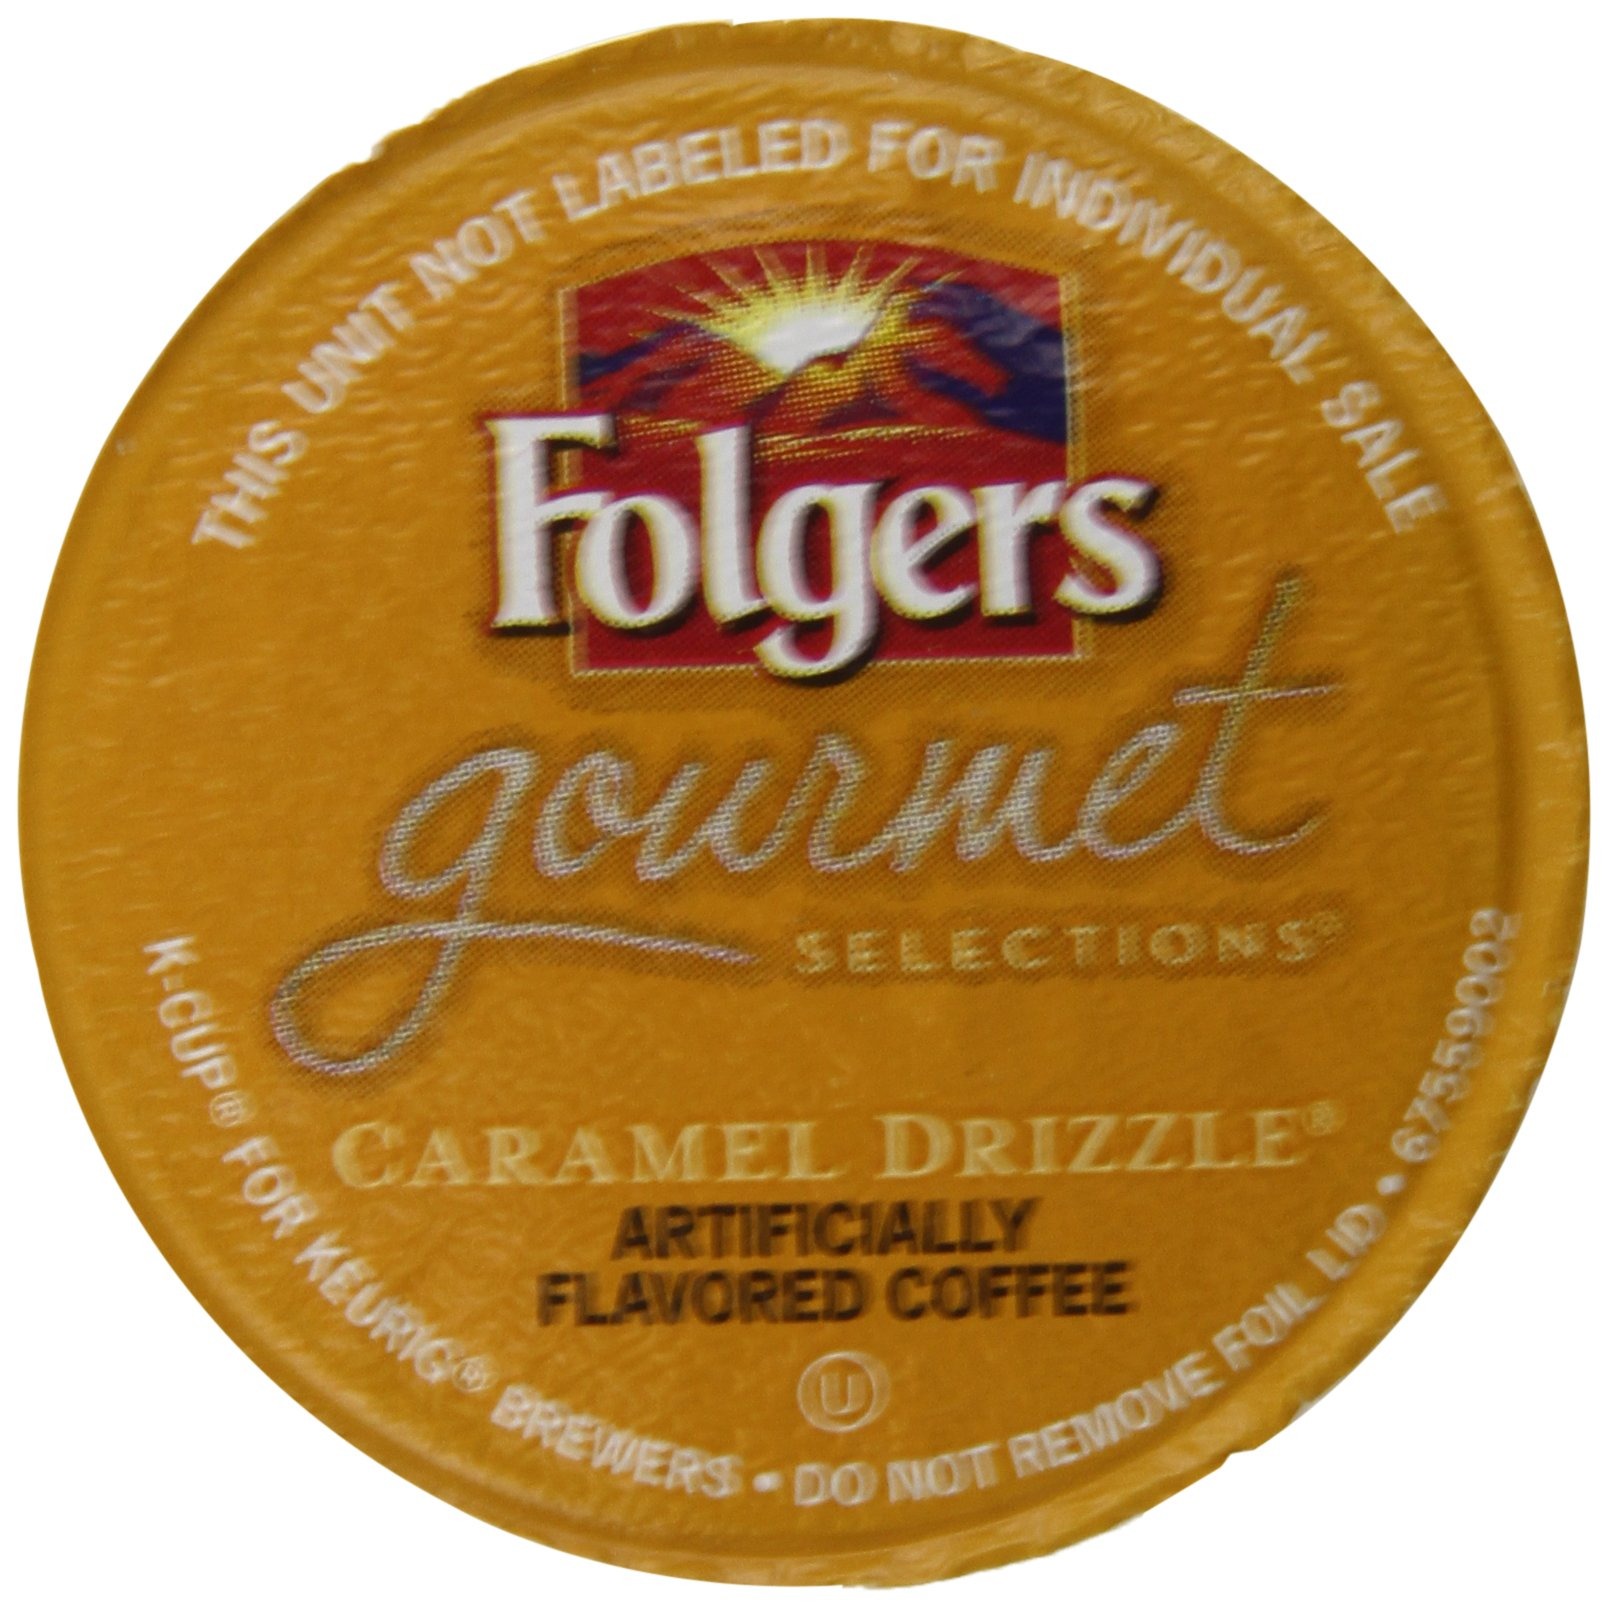
Item Name: Folgers Gourmet Selections Caramel Drizzle K-Cups (48 count)
Bullet Point 1: Rich, creamy, buttery
Bullet Point 2: This caramel coffee has everything you could want
Bullet Point 3: Introduce your taste buds to Caramel Drizzle Coffee, and enjoy a hint of soft, smooth caramel flavor with a warm finish.
Bullet Point 4: 2 boxes of 24 K-Cups.
Product Description: Folgers Gourmet Selections offers everyday gourmet taste from one of the most trusted names in coffee. Consistently rich and aromatic, these extraordinary varieties make each day a little more special.
Value: 48.0
Unit: count

Price: 24.5